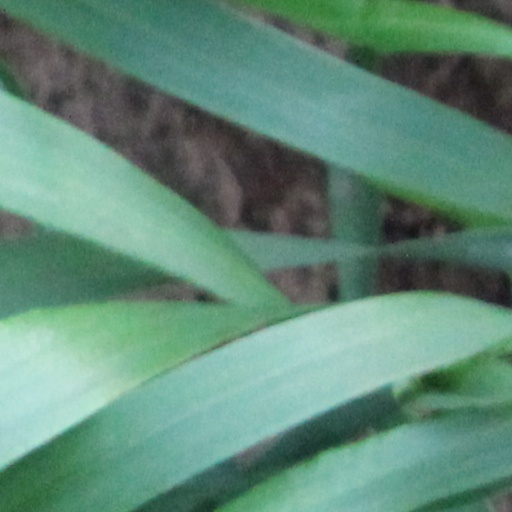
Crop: wheat